Mike Rudd

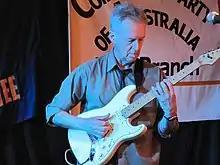
Mike Rudd, 2009

Michael David Rudd (born 15 June 1945) is a New Zealand-born musician and composer who has been based in Australia since the mid 1960s, and who was the leader of Australian progressive rock bands Spectrum and Ariel in the 1970s.